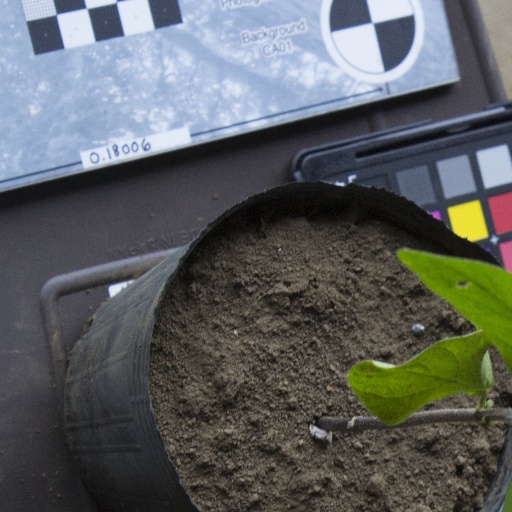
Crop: soybean